Metro C Line (Minnesota)

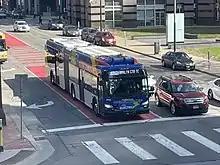
A Metro C Line bus heading northbound in the 7th Street bus lane installed in 2021.

The route enters downtown along 7th Street, which splits into one-way pairs; 8th Street southbound and 7th Street northbound. Southbound, three BRT stations are currently open, at Ramp A/7th Street Transit Center and 8th Street at Nicollet Mall and at 3rd/4th Avenues. Stations on 8th Street at Hennepin and Park Avenues will fully open at a later date, with buses still stopping there on request. After the final stop at Park Avenue, buses continue to 11th Avenue where they layover and await the return trip northbound.